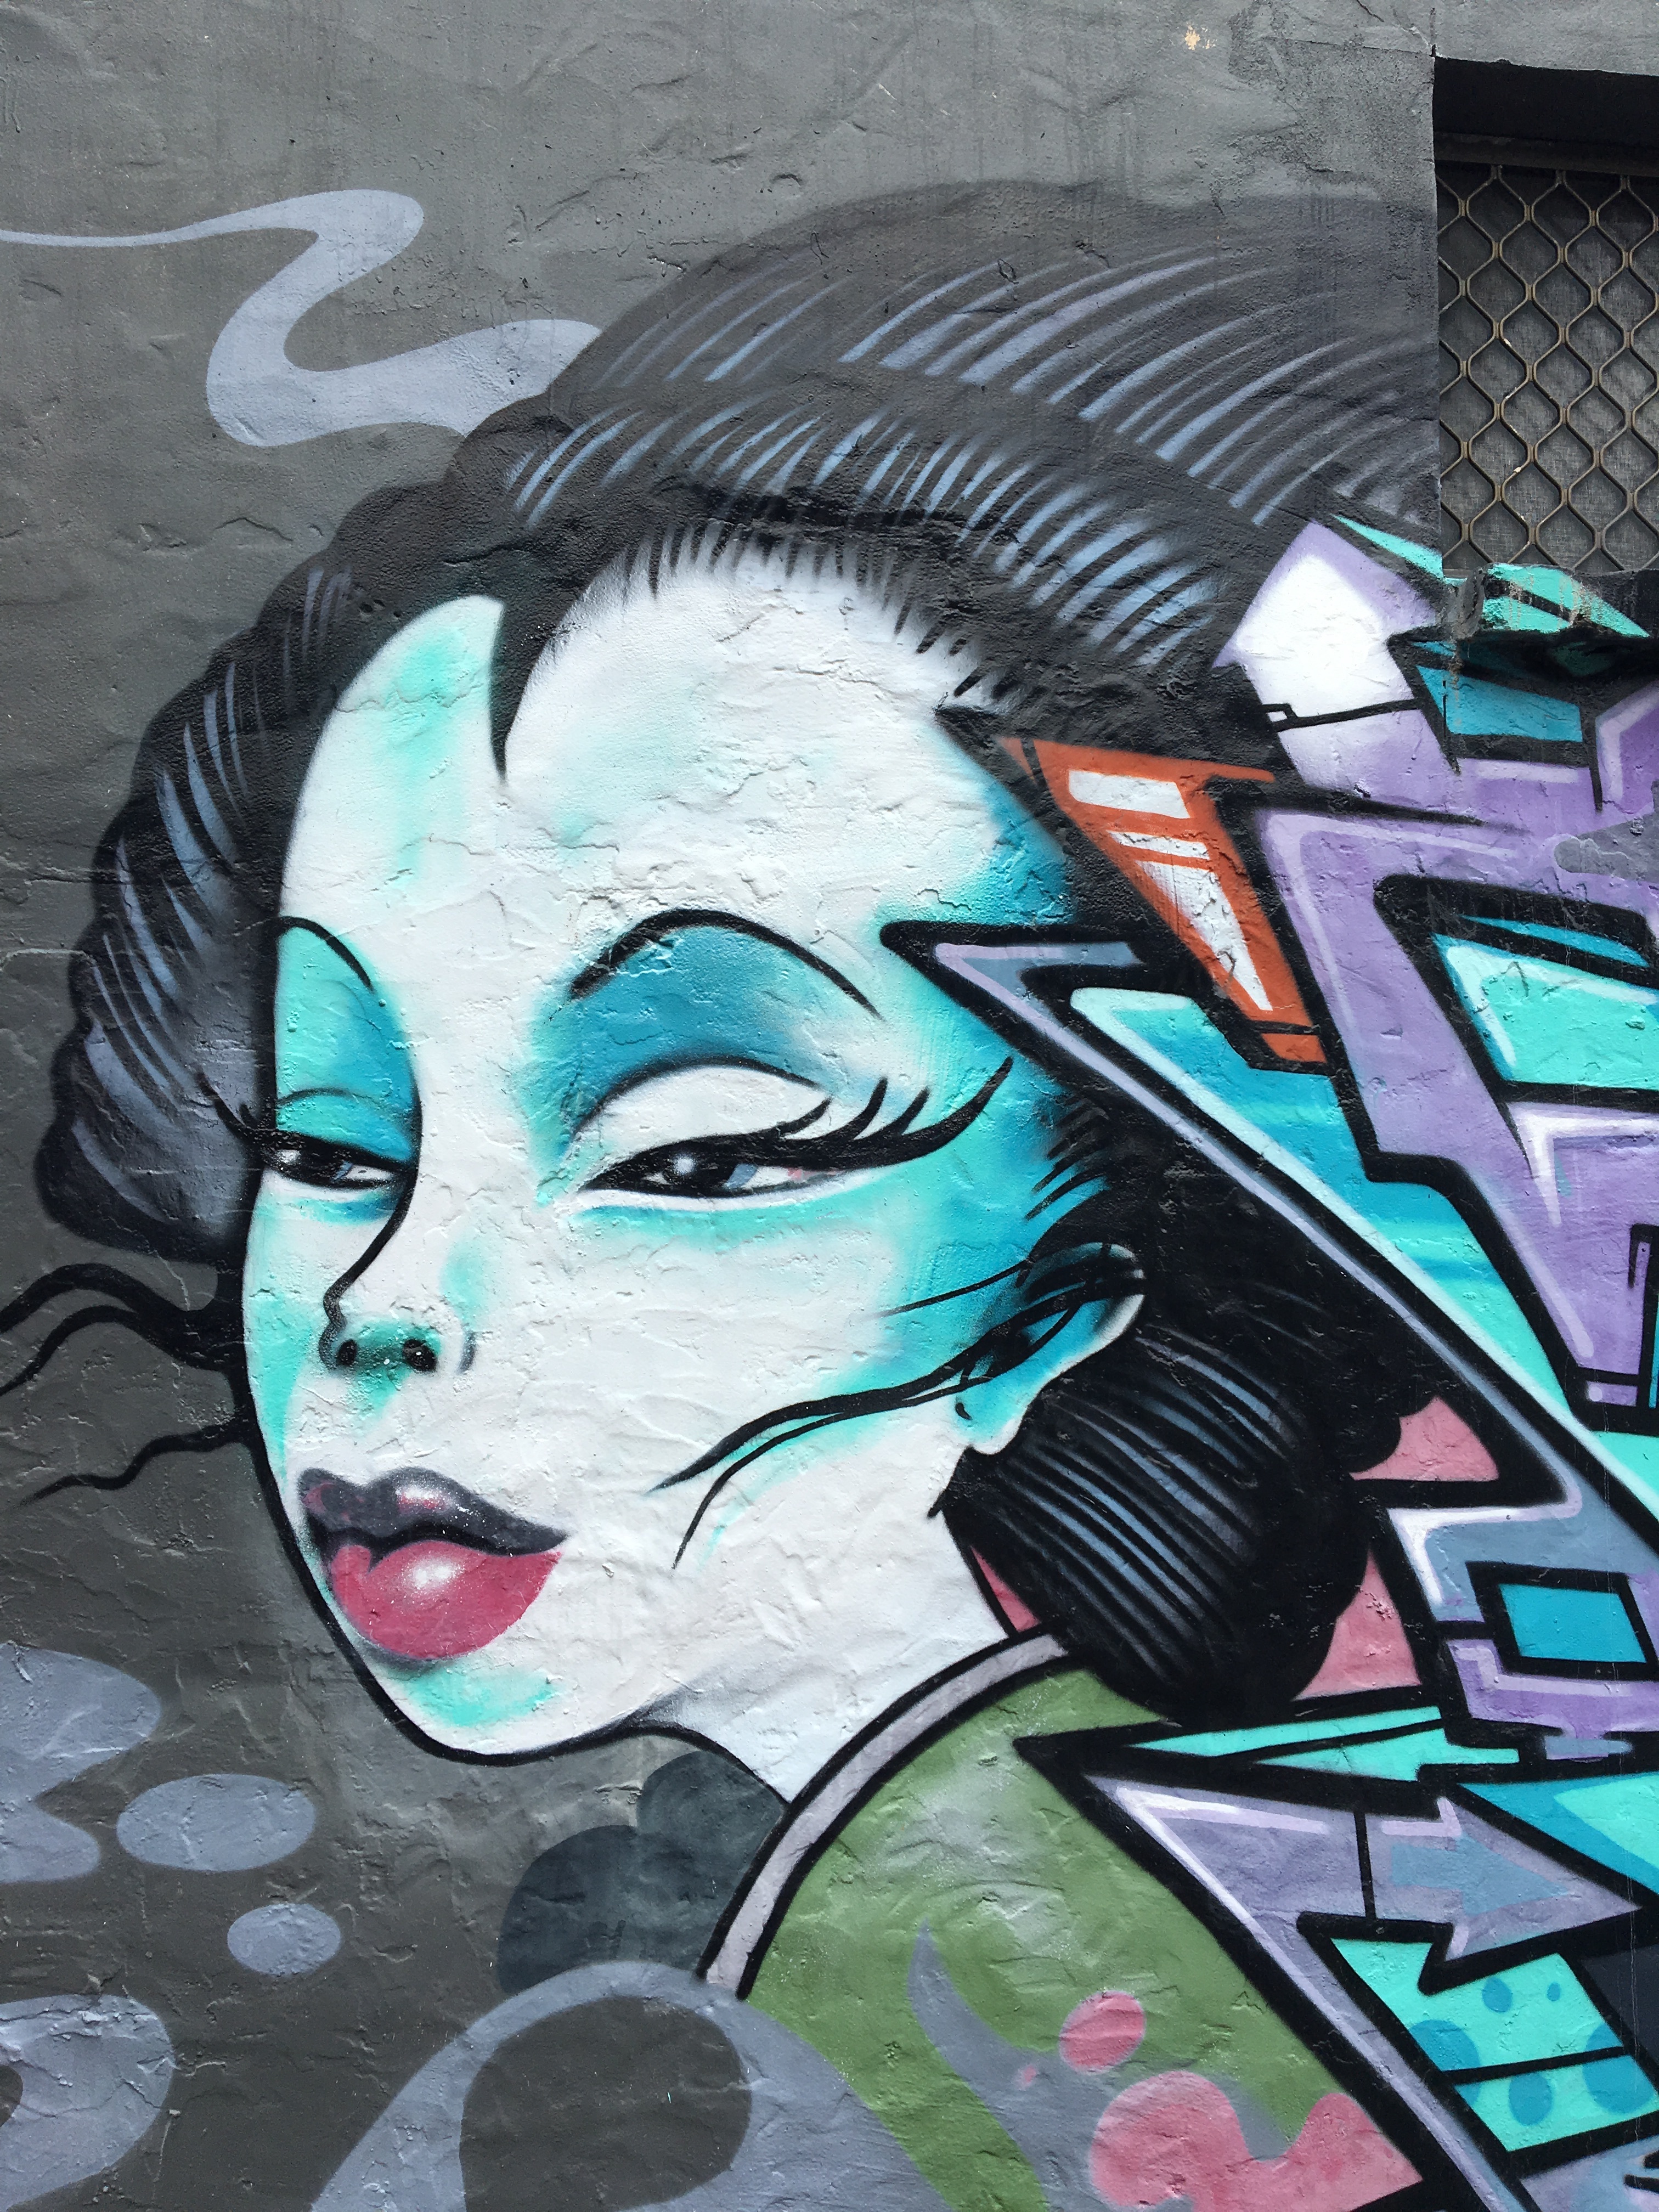
street, city, urban, young, chinese, spray, color, artistic, grunge, graffiti, street art, art, illustration, wall art, graffiti wall